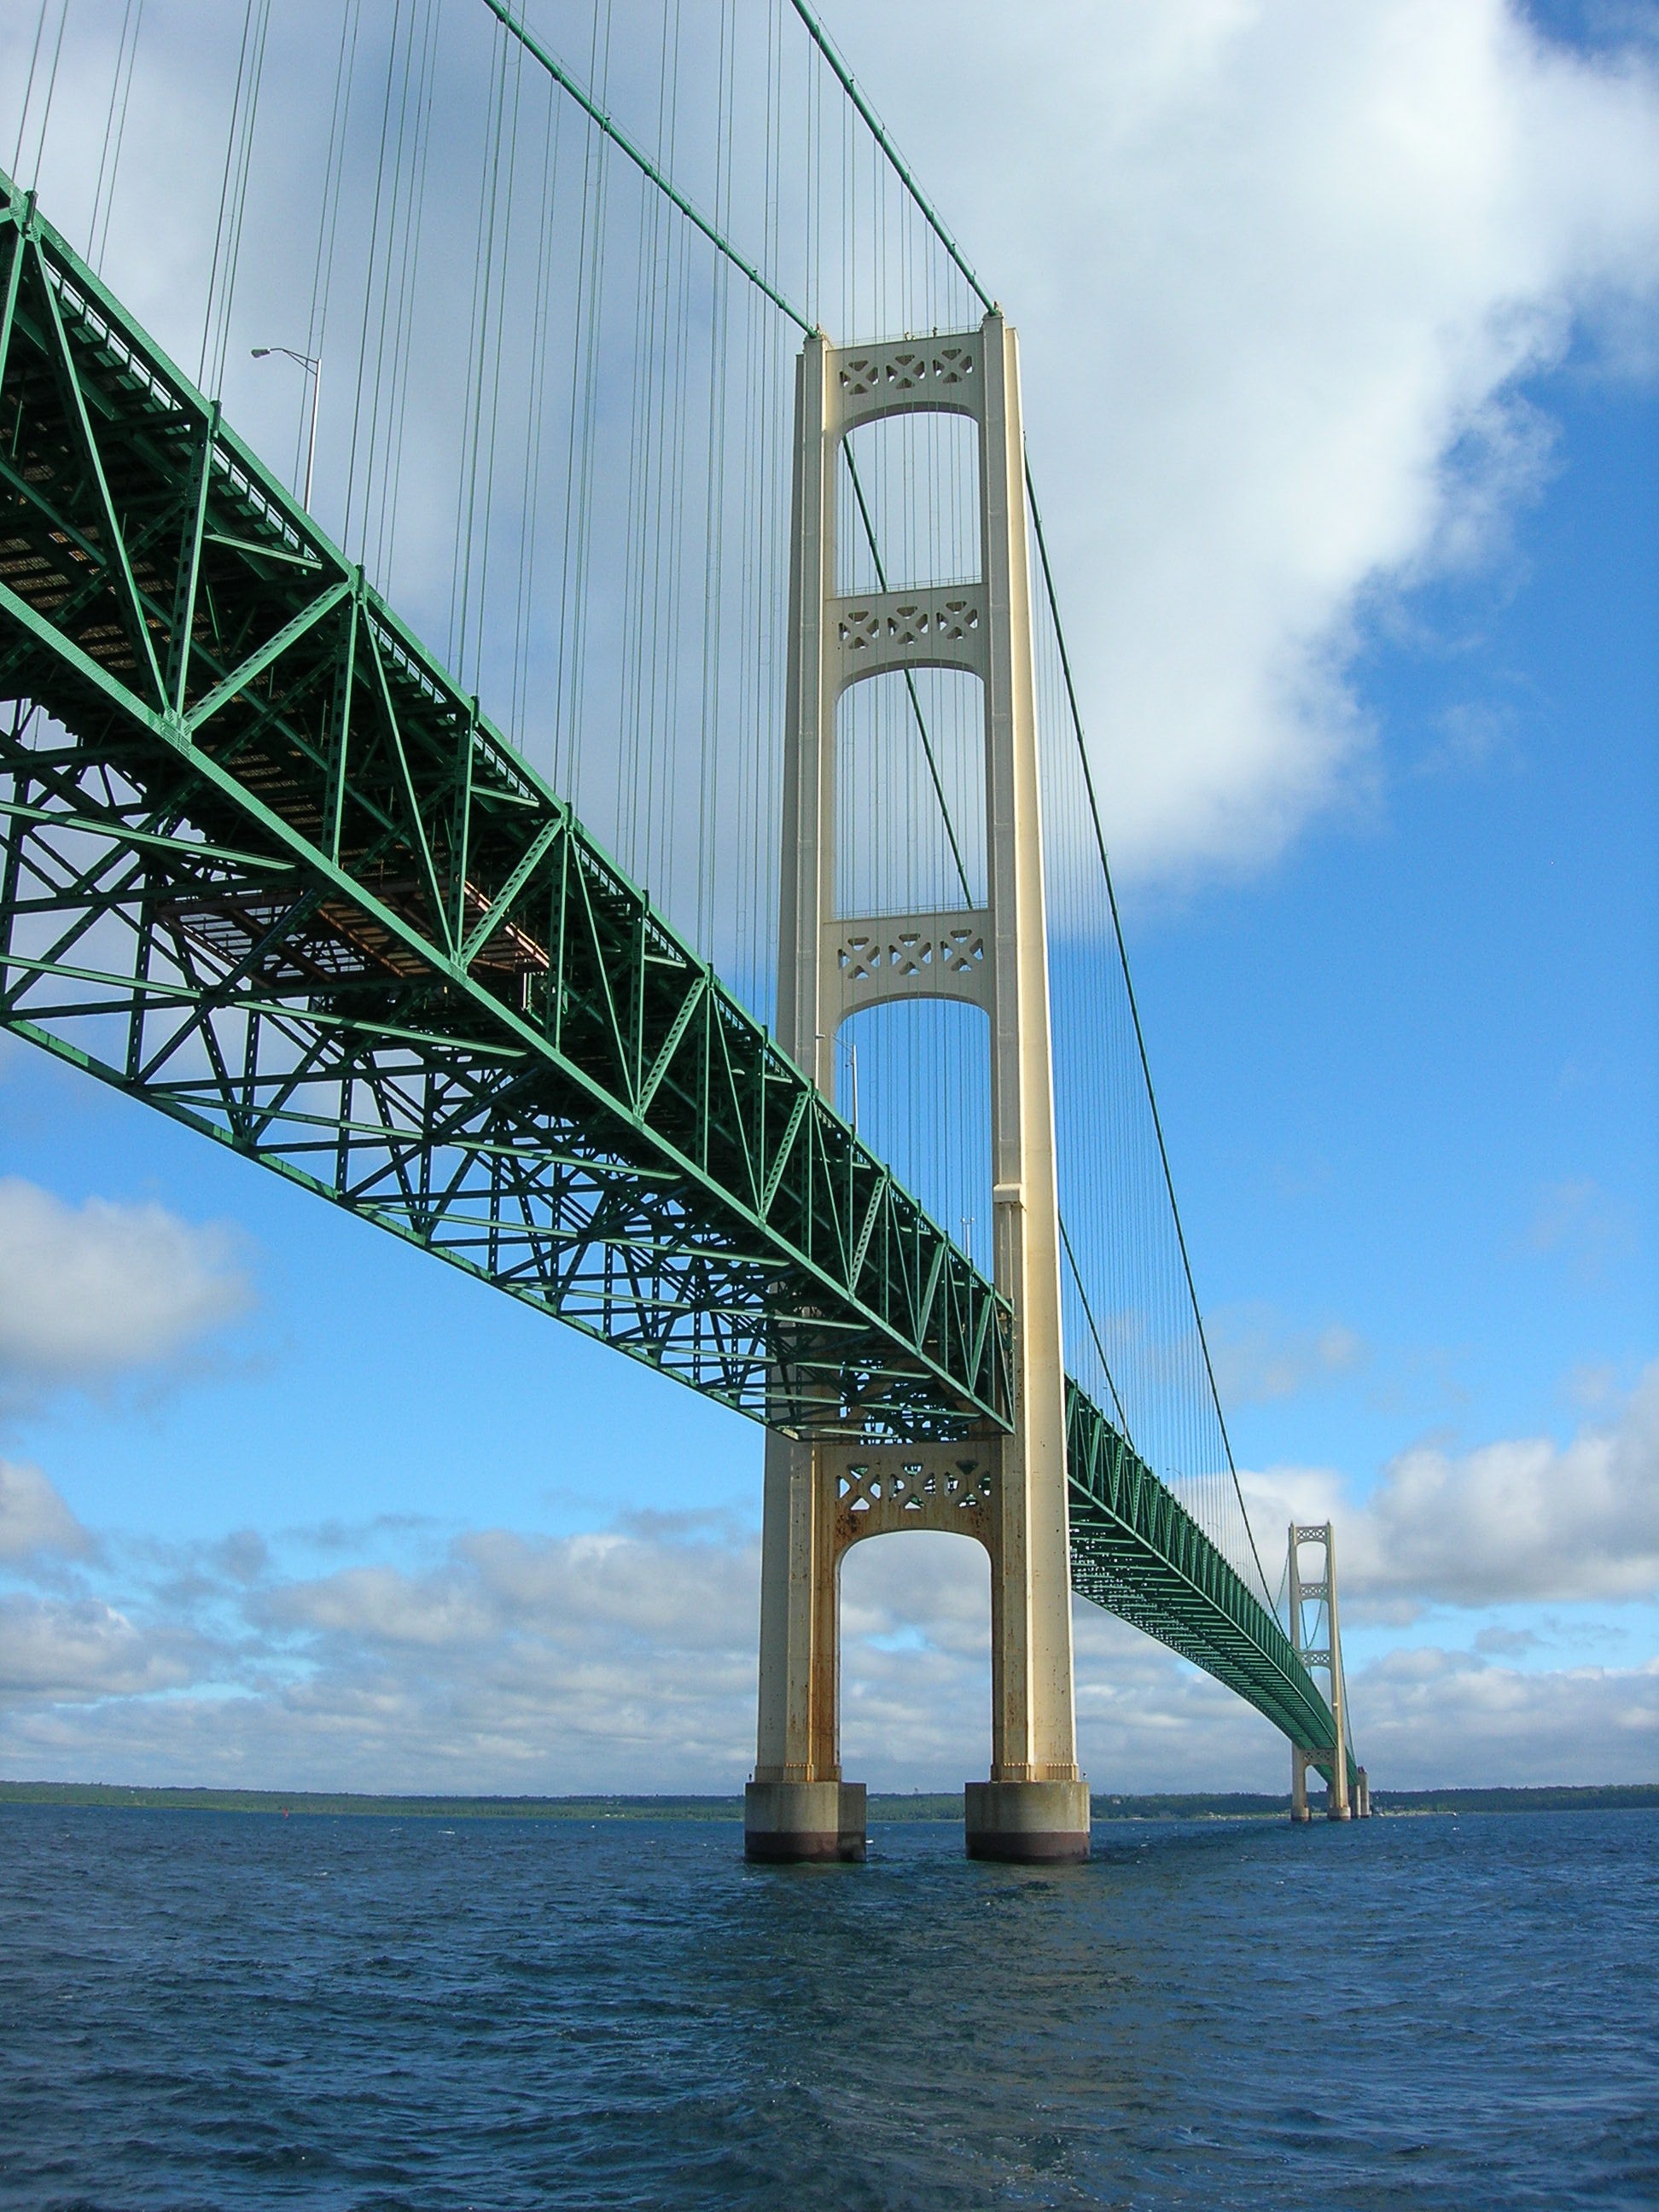
sea, water, bridge, lake, river, suspension bridge, big, cable stayed bridge, mackinac bridge, mackinaw, nonbuilding structure, straits of mackinac